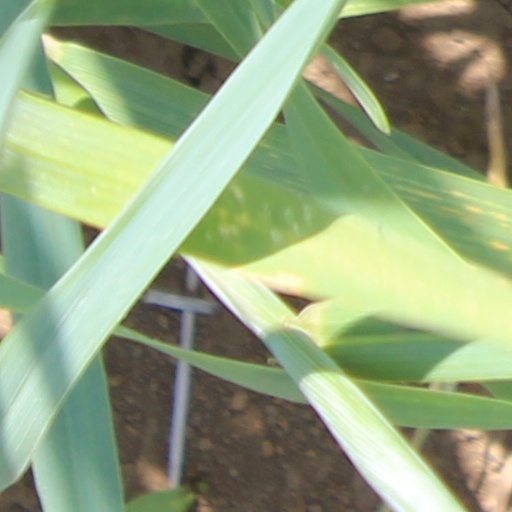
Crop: wheat